Bus depots of MTA Regional Bus Operations

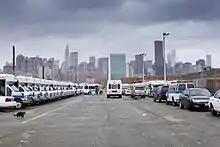
Access-A-Ride vehicles stored at the Crosstown Depot.

LaGuardia Depot is located on a two-block long structure (85-01 24th Avenue) bound by 85th and 87th Street, and 23rd and 24th Avenues in the East Elmhurst & Jackson Heights neighborhoods near LaGuardia Airport. The depot was opened on January 15, 1954, is owned by GTJ Reit Inc, and was operated by Triboro Coach Corporation before being leased to the City of New York and operated by MTA Bus Company on February 20, 2006, for a period of 21 years. In 1989, a methanol fuel station was installed at the facility for six General Motors-built RTS methanol buses. It was later used in the early 1990s to fuel an NYCT demonstration bus from the Casey Stengel Depot and three new Triboro-operated RTS buses fitted with special Detroit Diesel Series 92 engines. Beginning in 1994, the facility dispatched compressed natural gas (CNG) buses in addition to its diesel fleet. The depot was decommissioned from CNG operations in 2006 due to not meeting the MTA's safety and environmental standards. On April 10, 2006, while workers from KeySpan were removing CNG from tanks and a private contractor was conducting construction near the depot, a gas compressor station exploded leading to a large fire at the depot. One bus was destroyed and 12 were damaged. Work to modify this depot to accommodate articulated buses was completed in the 2010s, with the Q53 converted in October 2017 and the Q70 in June 2020.